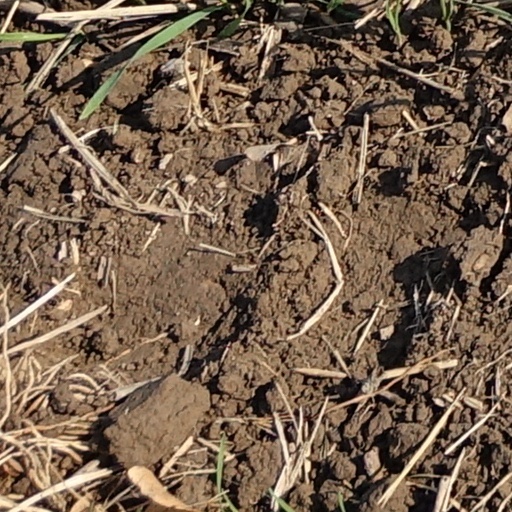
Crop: wheat